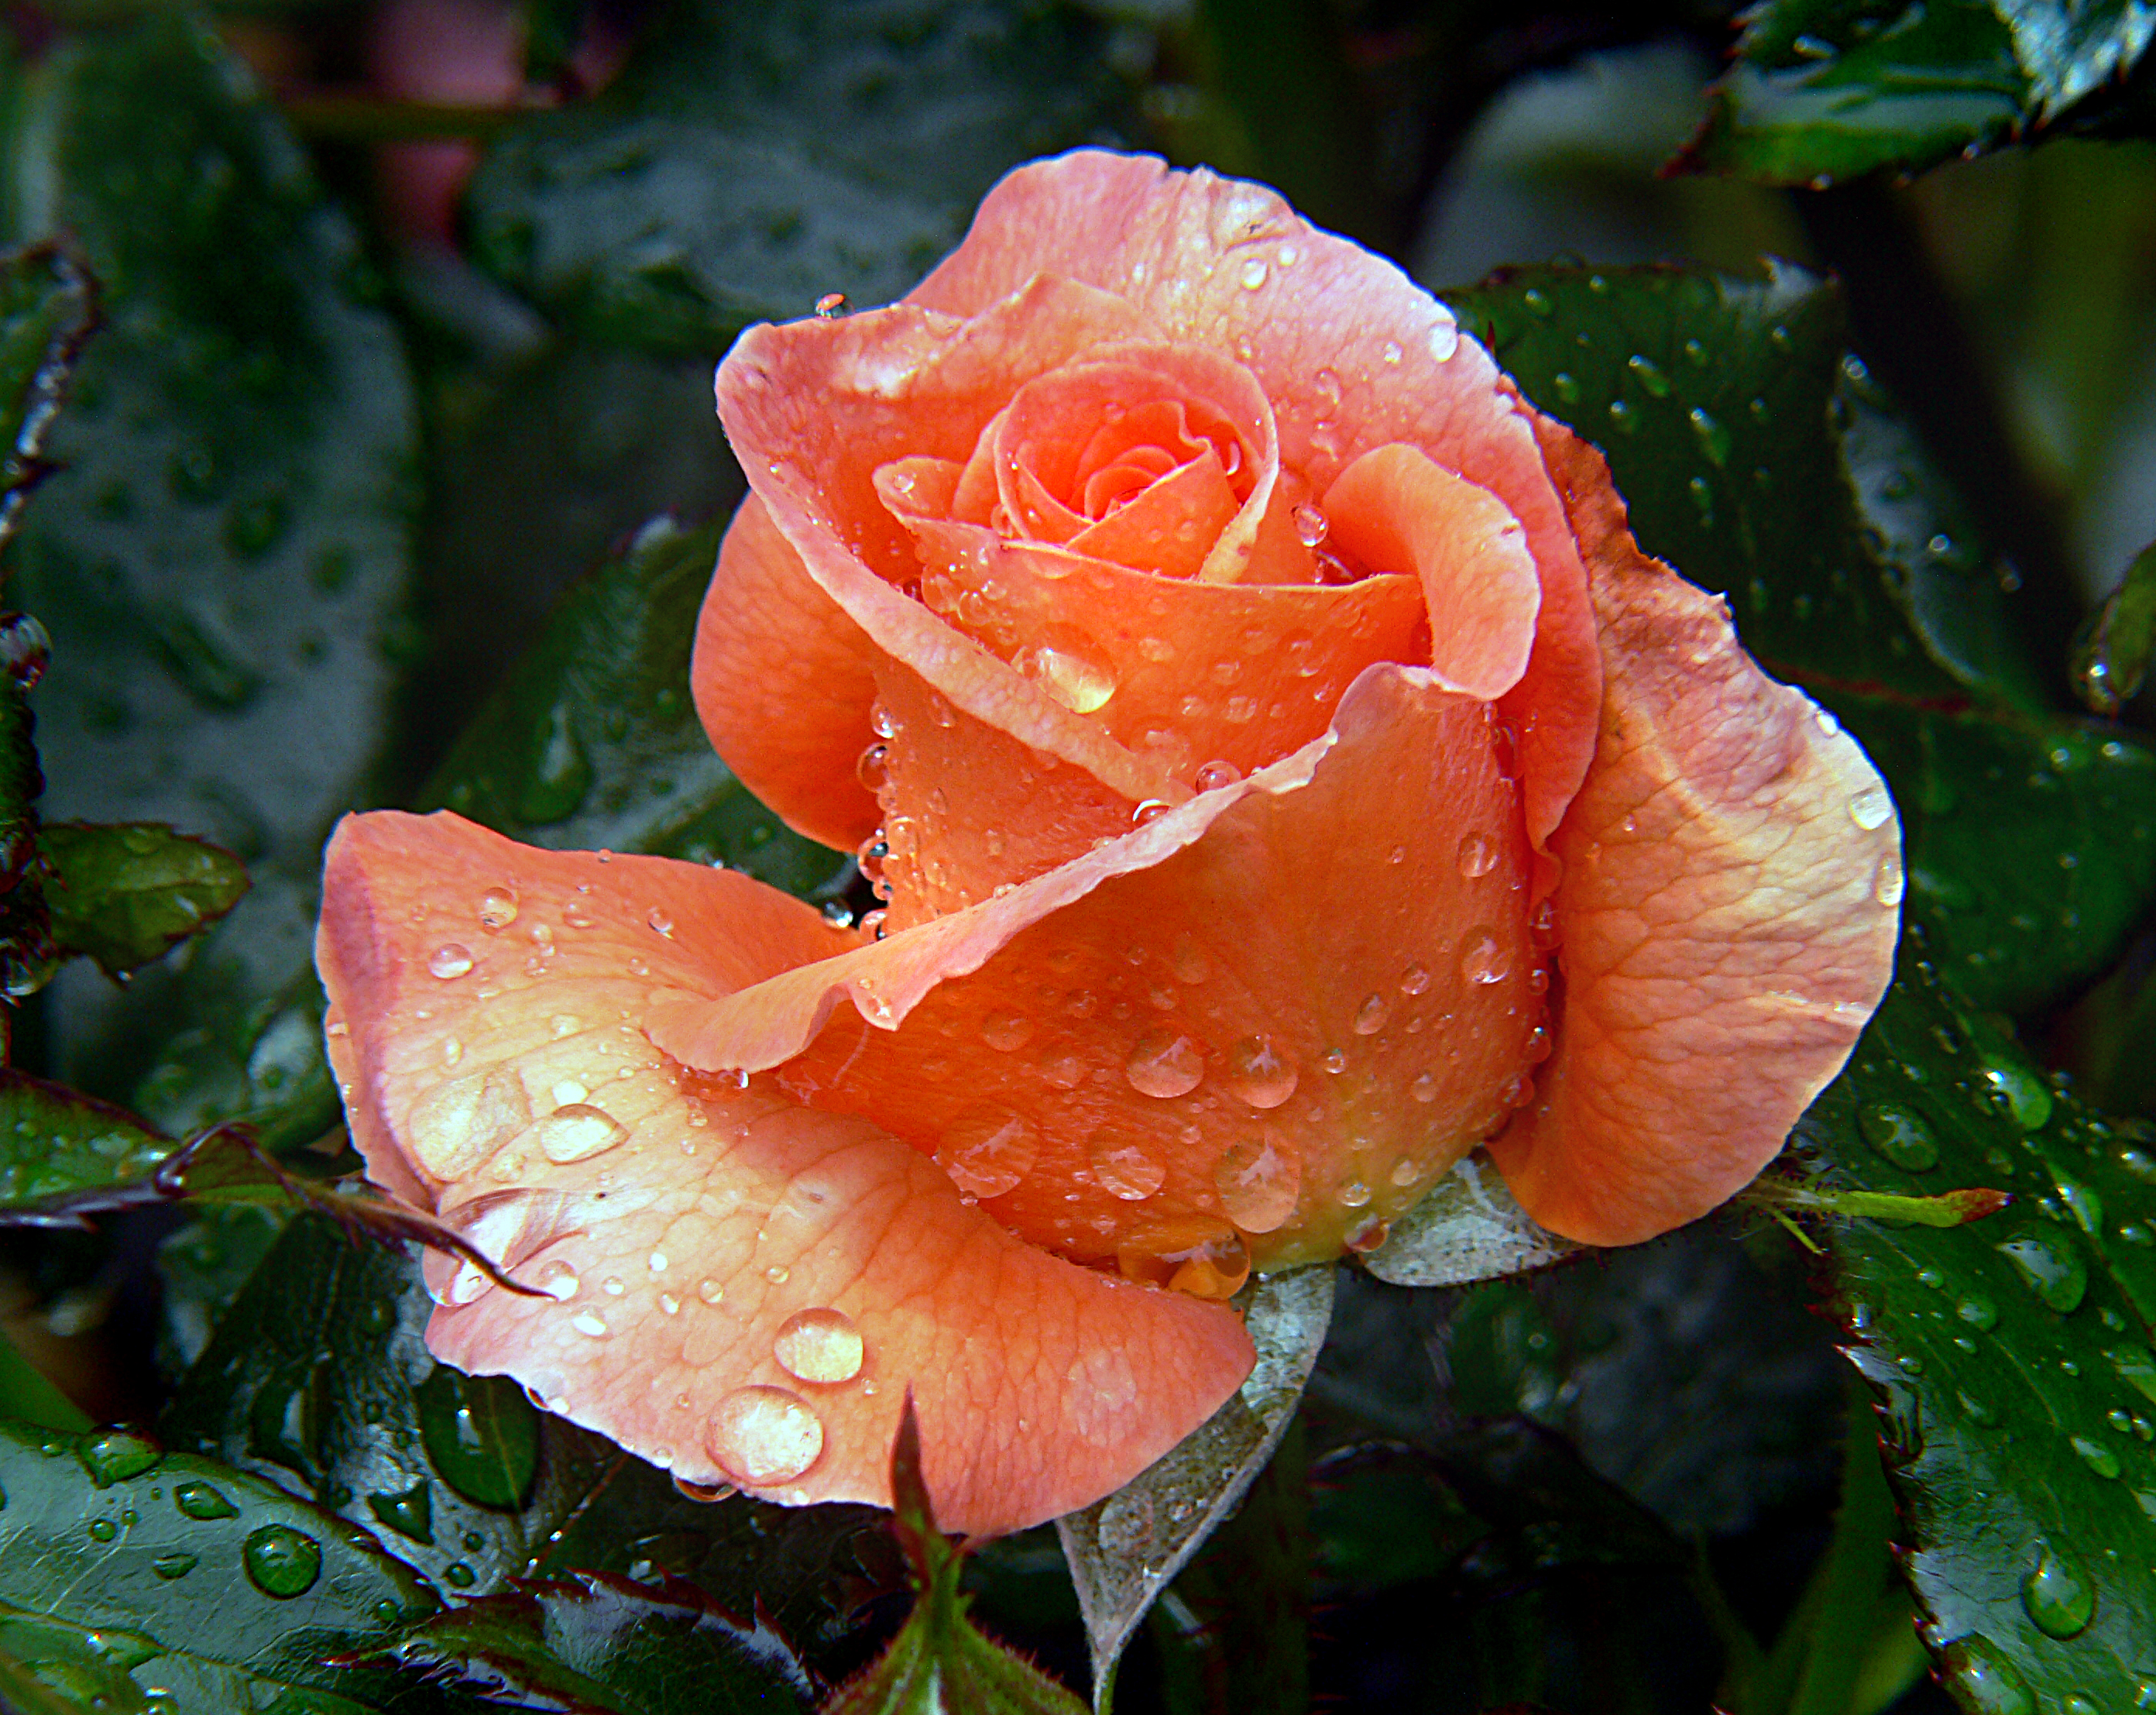
dew, plant, leaf, flower, petal, rose, botany, flora, close up, roses, shrub, raindrops, bridgecameras, blooms, floribunda, macro photography, flowering plant, garden roses, rose family, annual plant, land plant, rose order